Law enforcement in India

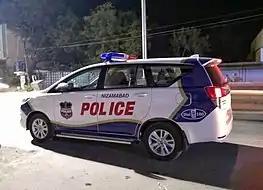
Patrol car of Nizamabad City Police, (Toyota Innova Crysta)

State police forces are organized under the purview of the state governments, with each state and union territory maintaining its own police force. The overarching authority for police matters lies with the state's home department, led by an additional chief secretary or principal secretary, also known as the home secretary, typically an IAS officer. The political head of the state Home Departments is generally the Chief Minister or the Home Minister of the state. The Police Act of 1861 provides the foundational framework for the organization and functioning of police forces in India. While there may be variations in equipment and resources among different state police forces, their organizational structure and operational patterns are generally similar.